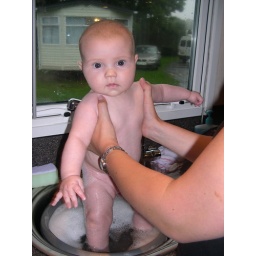
Abbie being washed in the kitchen sink